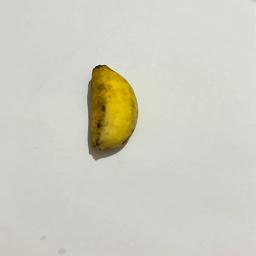
Banana variety: Sabri Kola